My Sexiest Year

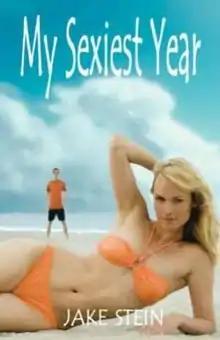
Theatrical release poster

My Sexiest Year is a 2007 American romantic comedy drama film starring Frankie Muniz and Harvey Keitel and was written and directed by Howard Himelstein. The film is a romantic coming-of-age story in which the kindness bestowed by a glamorous model is returned 30 years later by the young man in whom she inspired the first stirrings of confidence and love. The film takes place in 1970s Miami and was shot in various locations such as Collins Avenue and Coral Gables Senior High School.